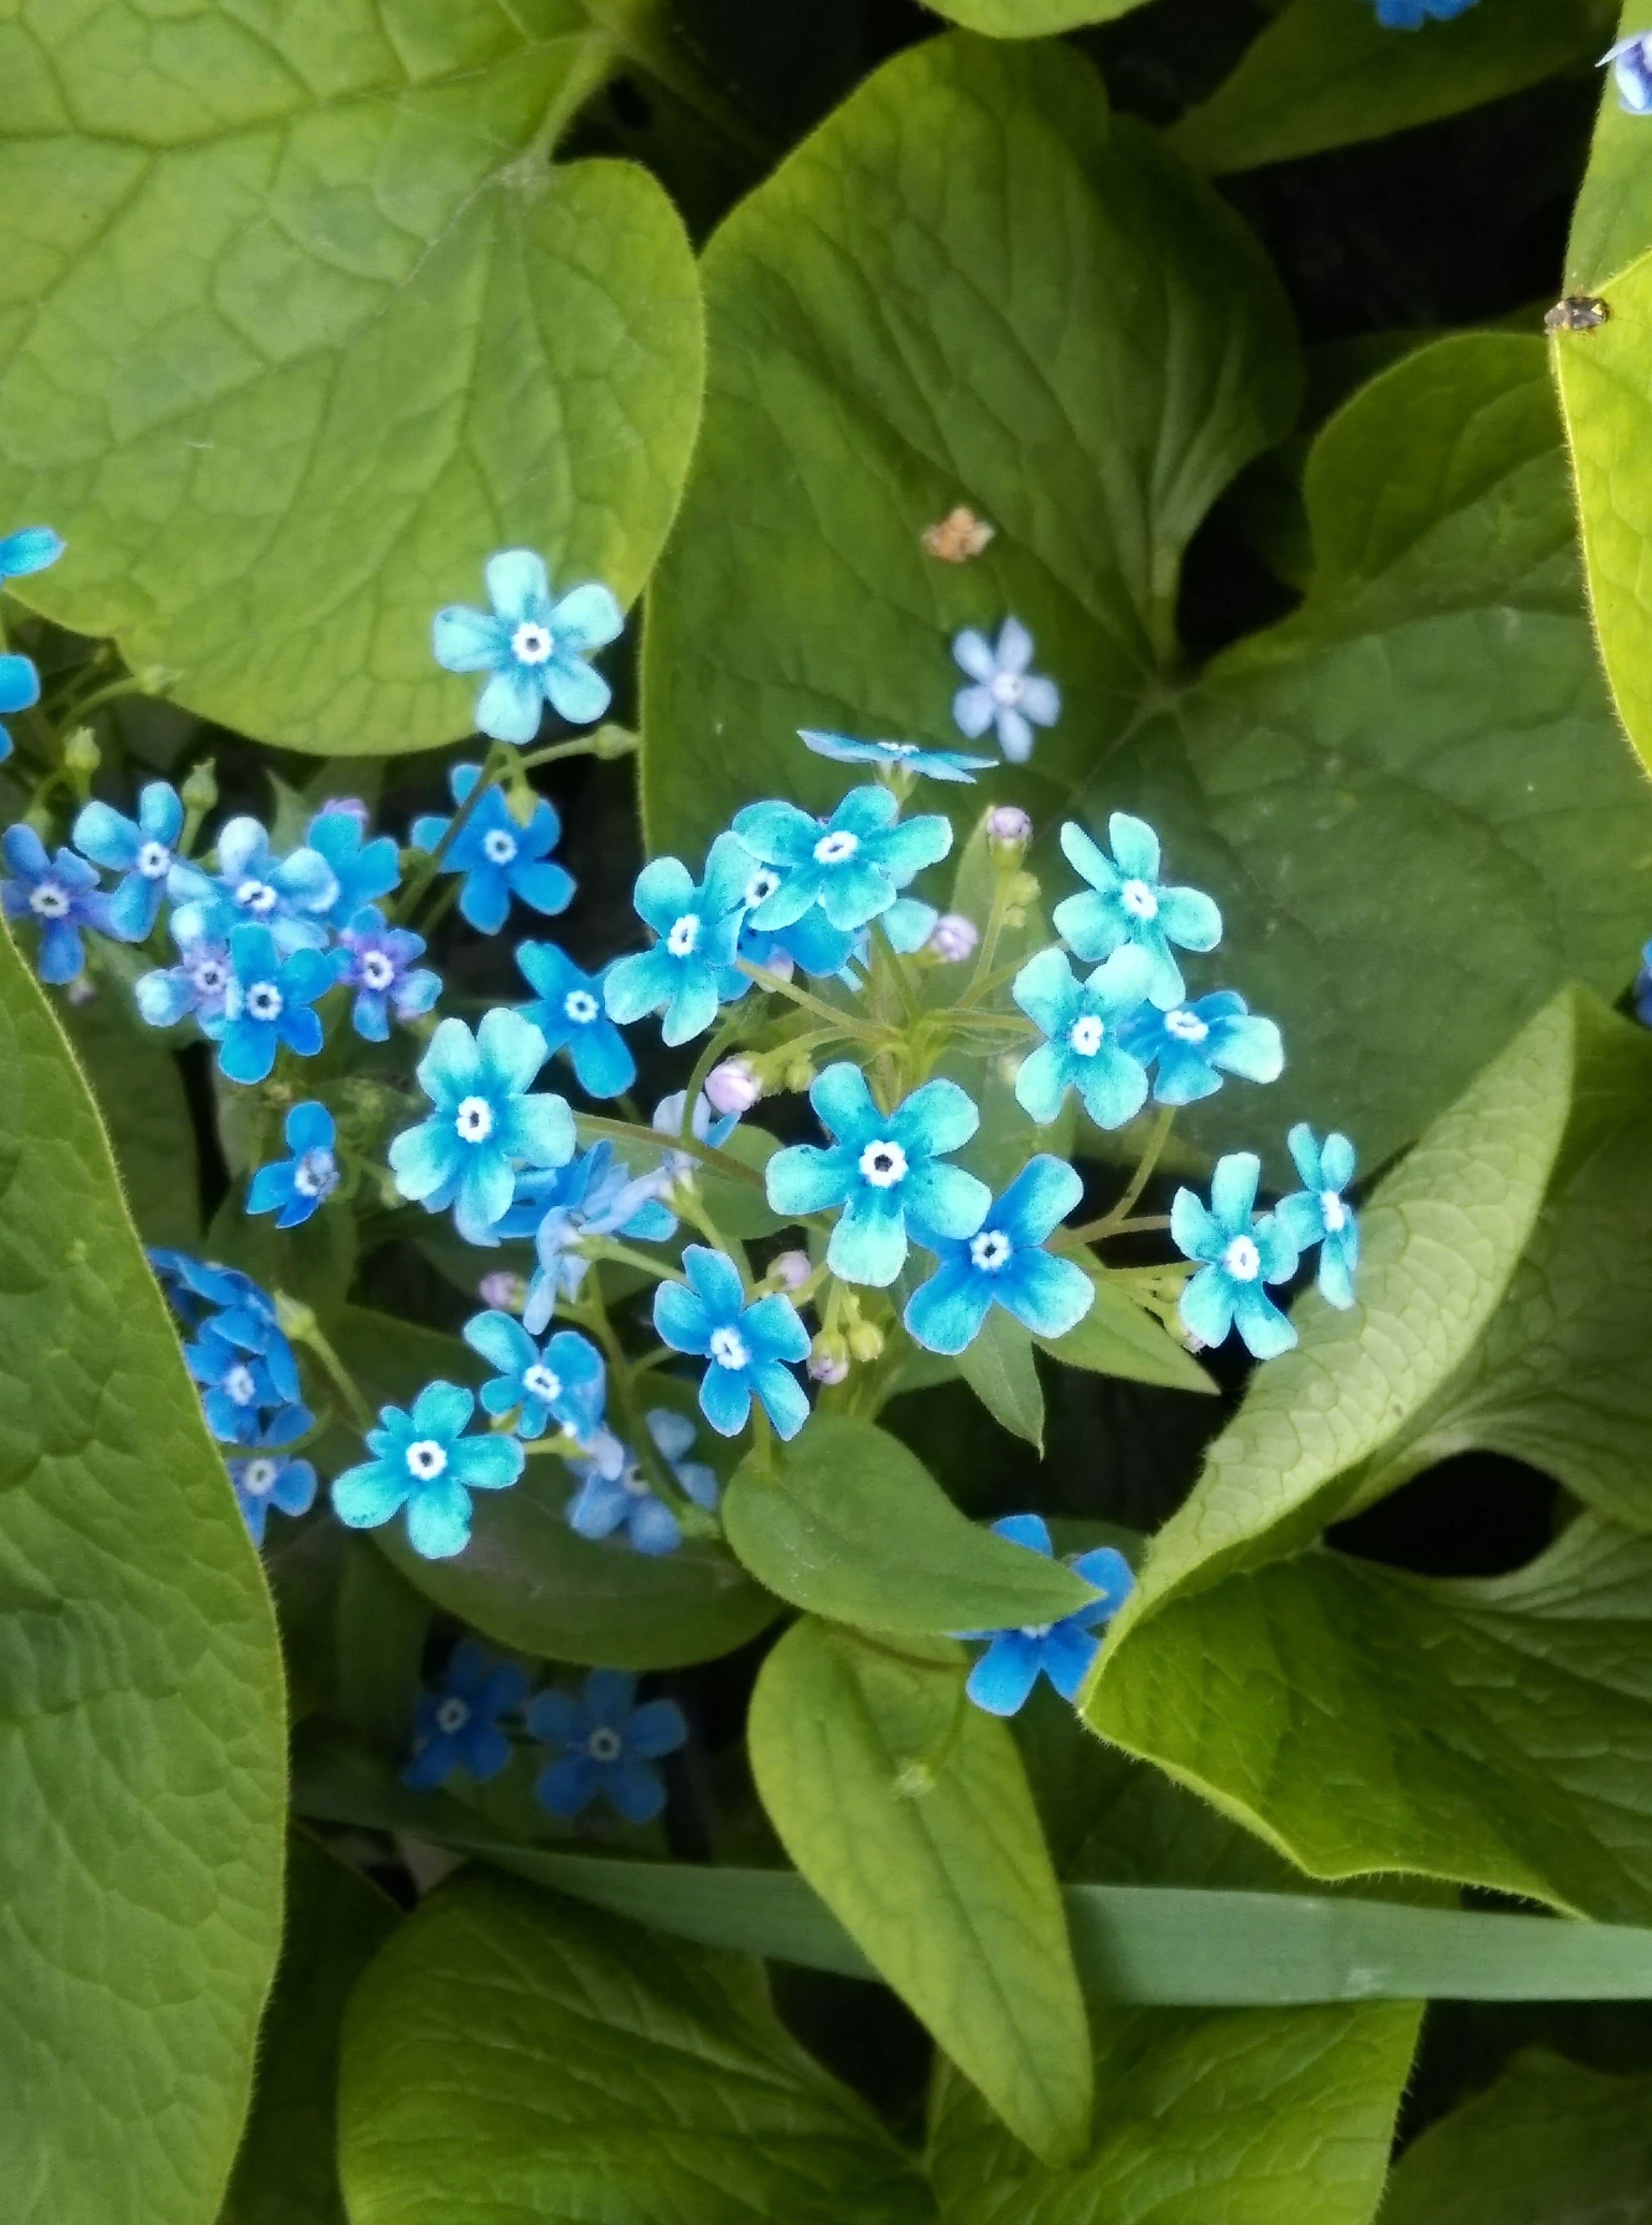
plant, flower, petal, bloom, summer, botany, blue, garden, flora, hydrangea, wildflower, forget me not, garden flowers, garden flower, flowering plant, me nots, hydrangeaceae, dayflower, borage family, annual plant, land plant, violet family, dayflower family